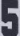
Number: 5